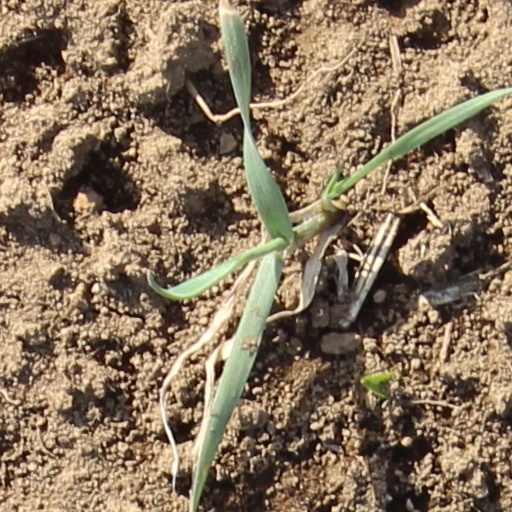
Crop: wheat